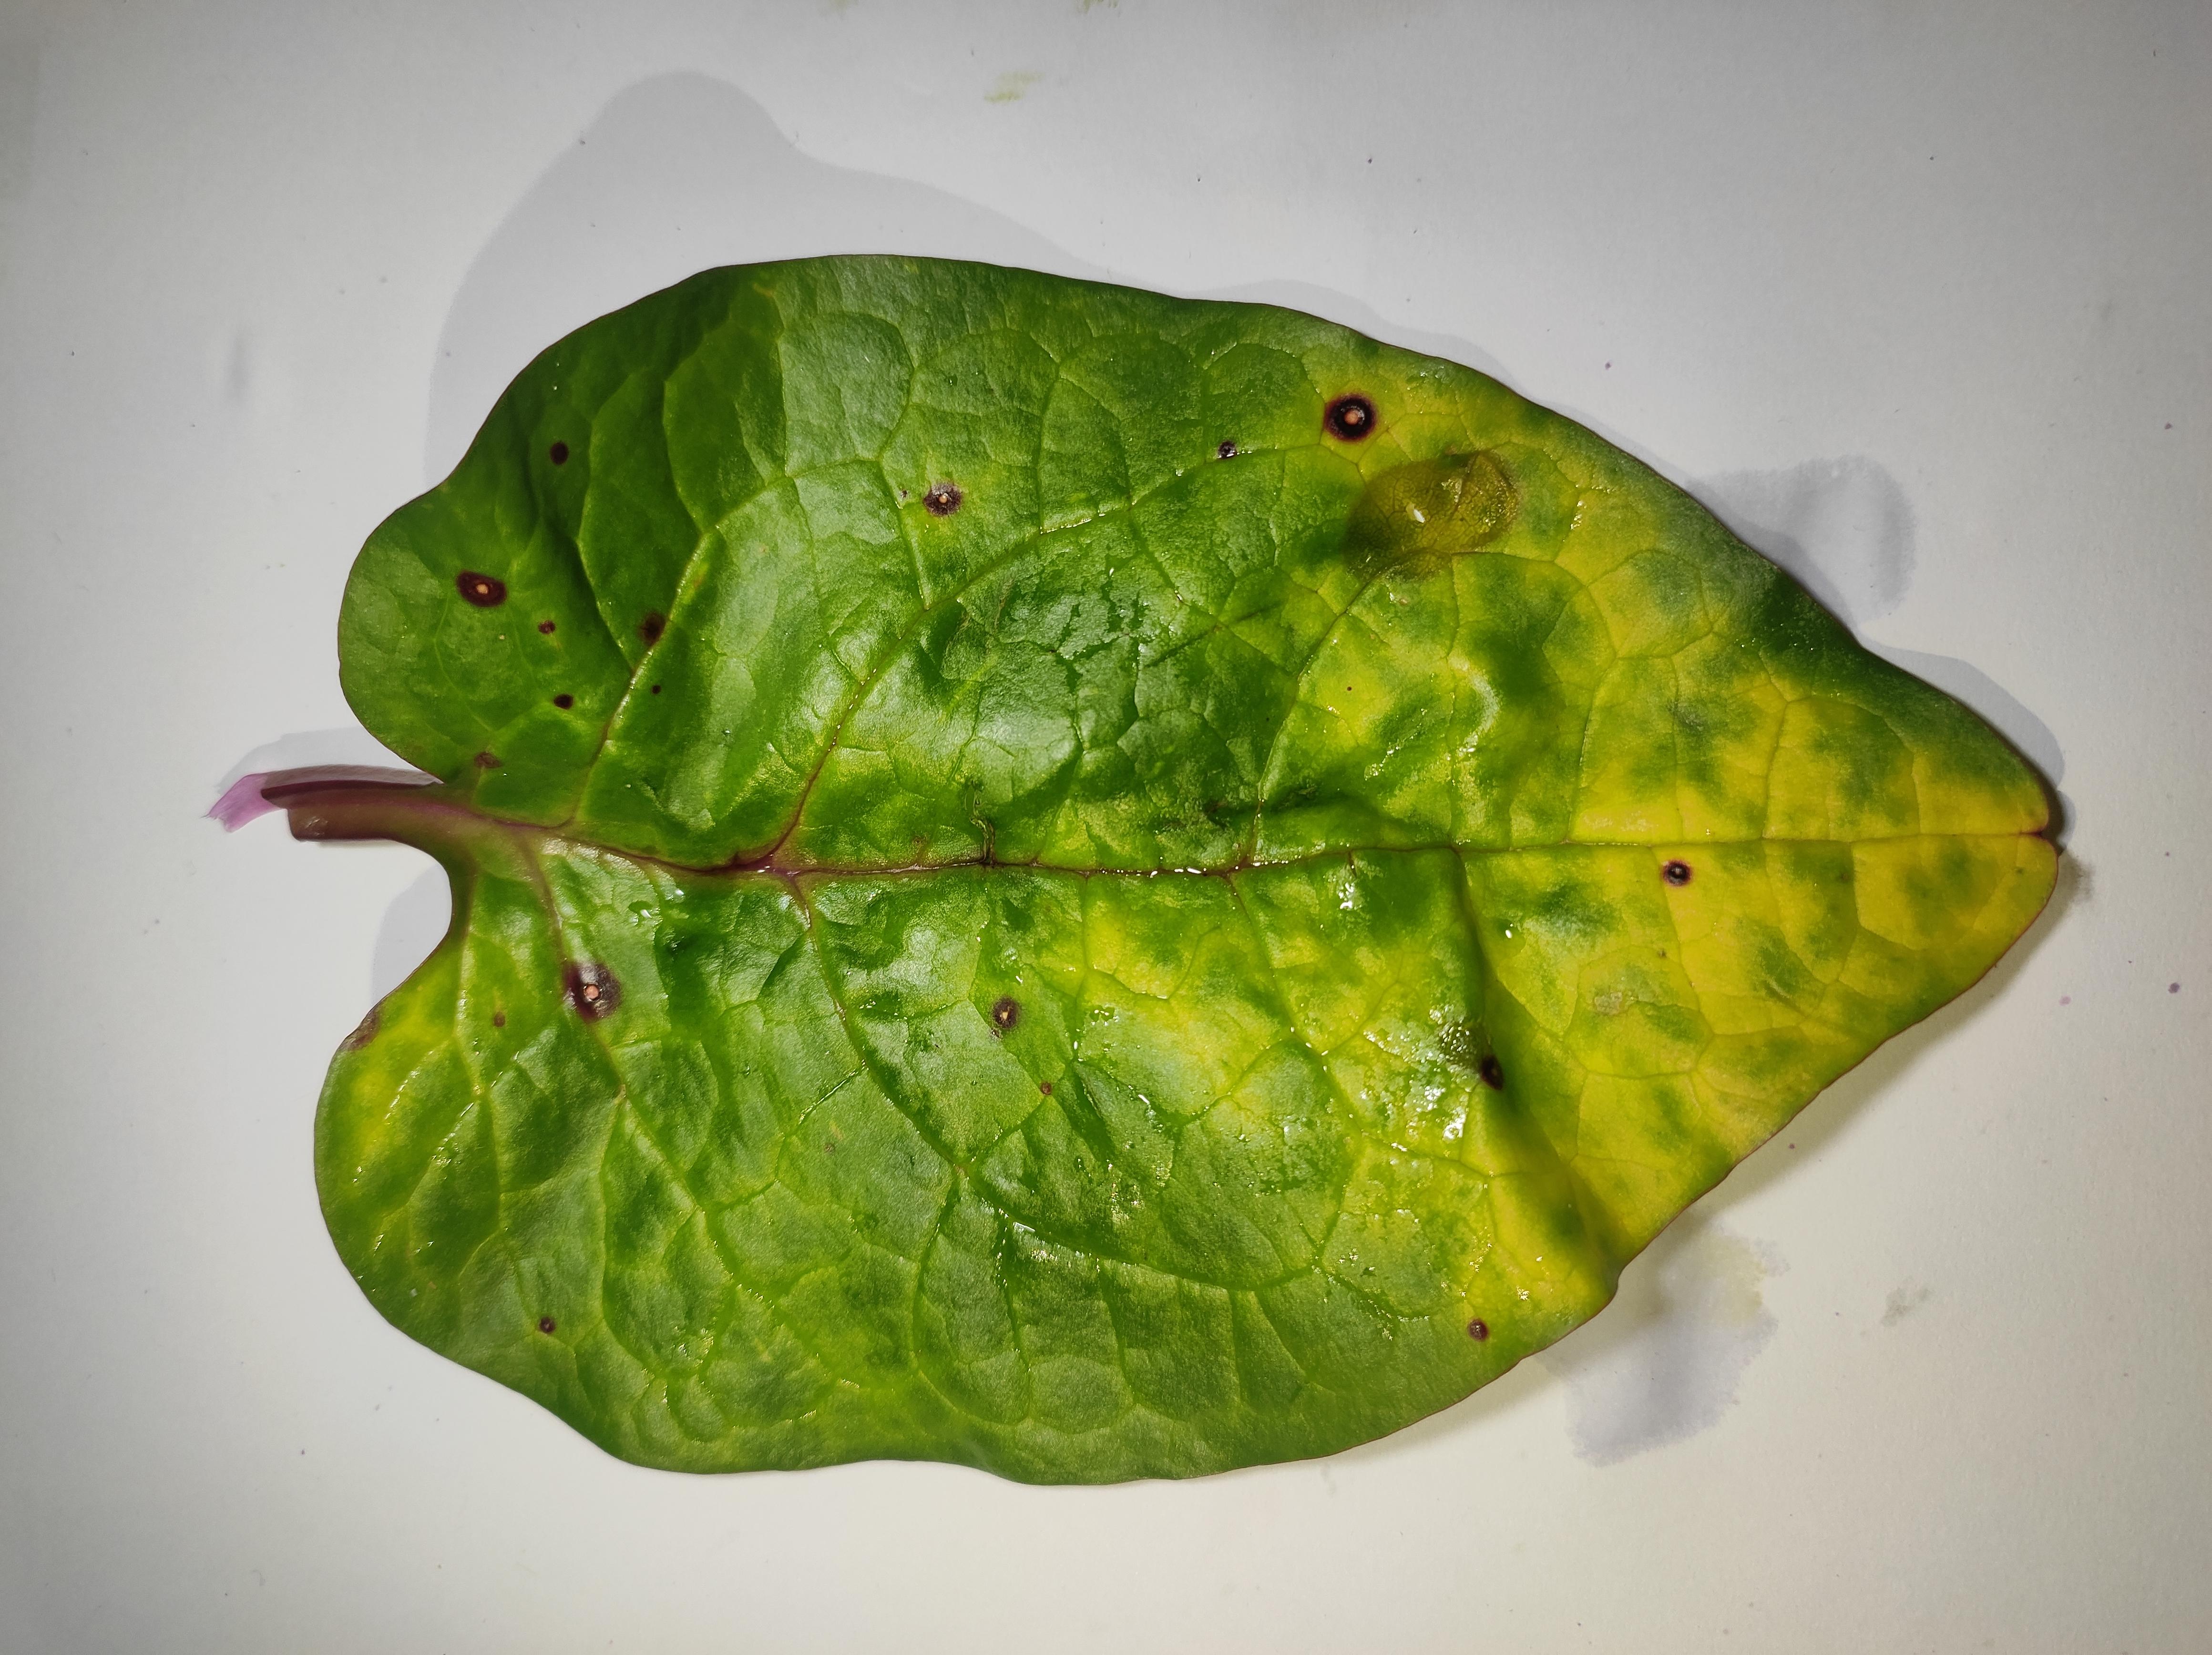
Label: anthracnose_leaf_spot